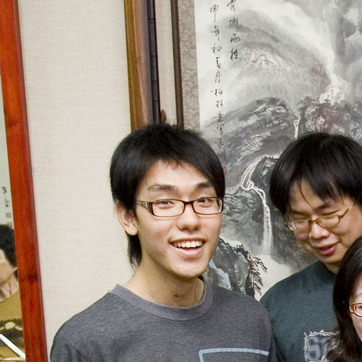
Material: skin